Pim Verbeek

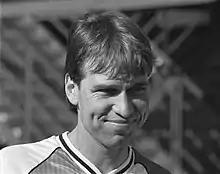
Verbeek in 1989

Verbeek was the assistant coach of the South Korean national team under Guus Hiddink at the 2002 FIFA World Cup and also under Dick Advocaat at the 2006 FIFA World Cup. Prior to this, he coached various teams in his home country, including De Graafschap, Groningen, Fortuna Sittard and even Feyenoord. He also served as the assistant coach of the United Arab Emirates national team.